Great Plague of London

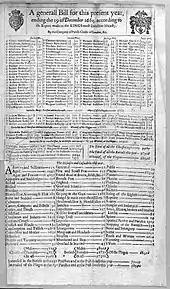
A Bill of Mortality for the plague in 1665

With the arrival of warmer weather, the disease began to take a firmer hold. In the week 2–9 May, there were three recorded deaths in the parish of St Giles, four in neighbouring St Clement Danes and one each in St Andrew Holborn and St Mary Woolchurch Haw. Only the last was actually inside the city walls. A Privy Council committee was formed to investigate methods to best prevent the spread of plague, and measures were introduced to close some of the ale houses in affected areas and limit the number of lodgers allowed in a household. In the city, the Lord Mayor issued a proclamation that all householders must diligently clean the streets outside their property, which was a householder's responsibility, not a state one (the city employed scavengers and rakers to remove the worst of the mess). Matters just became worse, and Aldermen were instructed to find and punish those failing their duty. As cases in St. Giles began to rise, an attempt was made to quarantine the area and constables were instructed to inspect everyone wishing to travel and contain inside vagrants or suspect persons.